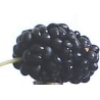
Label: Mulberry 1